James Caudy

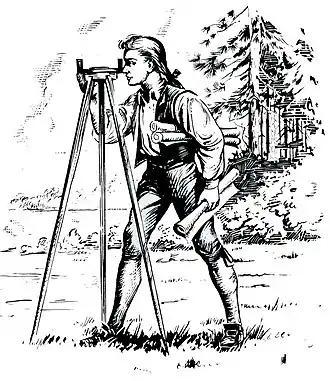
George Washington (pictured) stayed overnight at Caudy's cabin during a surveying expedition in 1748, and surveyed land for Caudy when he returned to the Cacapon River valley in 1750.

As early as 1741, Caudy was associated with the arrangement and development of transportation routes throughout present-day Hampshire County. On March 25, 1742, an Orange County court order mandated that Jeremiah Smith and James Eaton "view and lay" a road from Caudy's land to Isaac Perkins's mill near Winchester. That year, a wagon road was constructed between Winchester and Caudy's land tract. By 1744, this route was extended from Caudy's property to the North River at present-day North River Mills. This route later terminated at the mouth of Patterson Creek on the North Branch Potomac River and connected Winchester with Cumberland, Maryland.